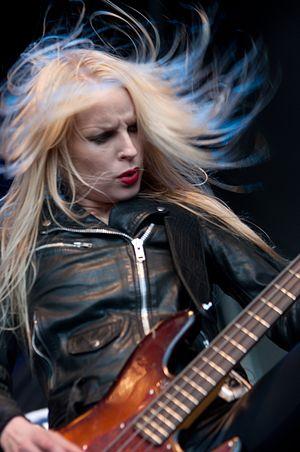
Crucified Barbara est un ancien groupe de heavy metal suédois, originaire de Stockholm. Composé de Mia Coldheart, Klara Force, Ida Evileye et Nicki Wicked, ce quatuor produit une musique décrite comme un mélange de heavy metal, de thrash metal et de hard rock. Le groupe a annoncé sa séparation sur sa page Facebook le 14 juin 2016.